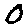
Label: 0